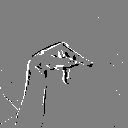
ASL letter: p